Eugene Lion

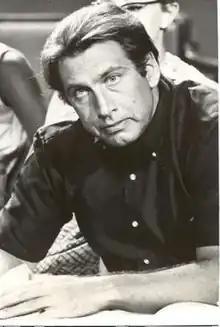
Eugene Lion

Eugene Lion (November 4, 1933 – April 21, 2013) was an American theater director, writer, and performance coach.